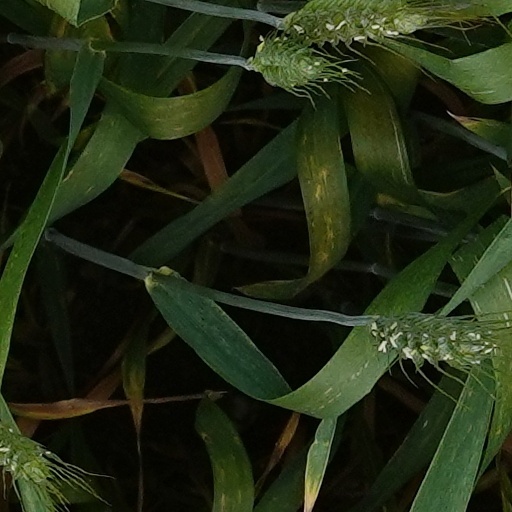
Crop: wheat